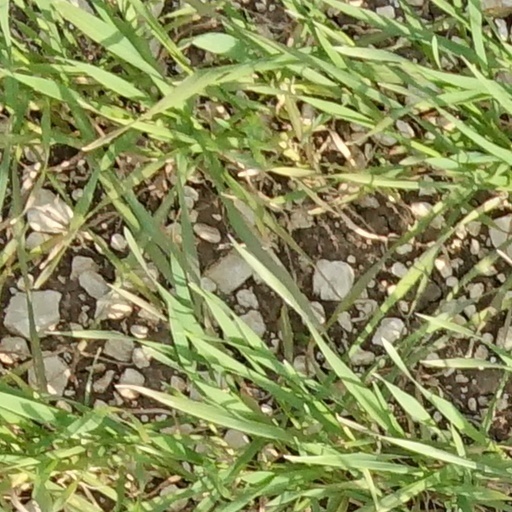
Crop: wheat